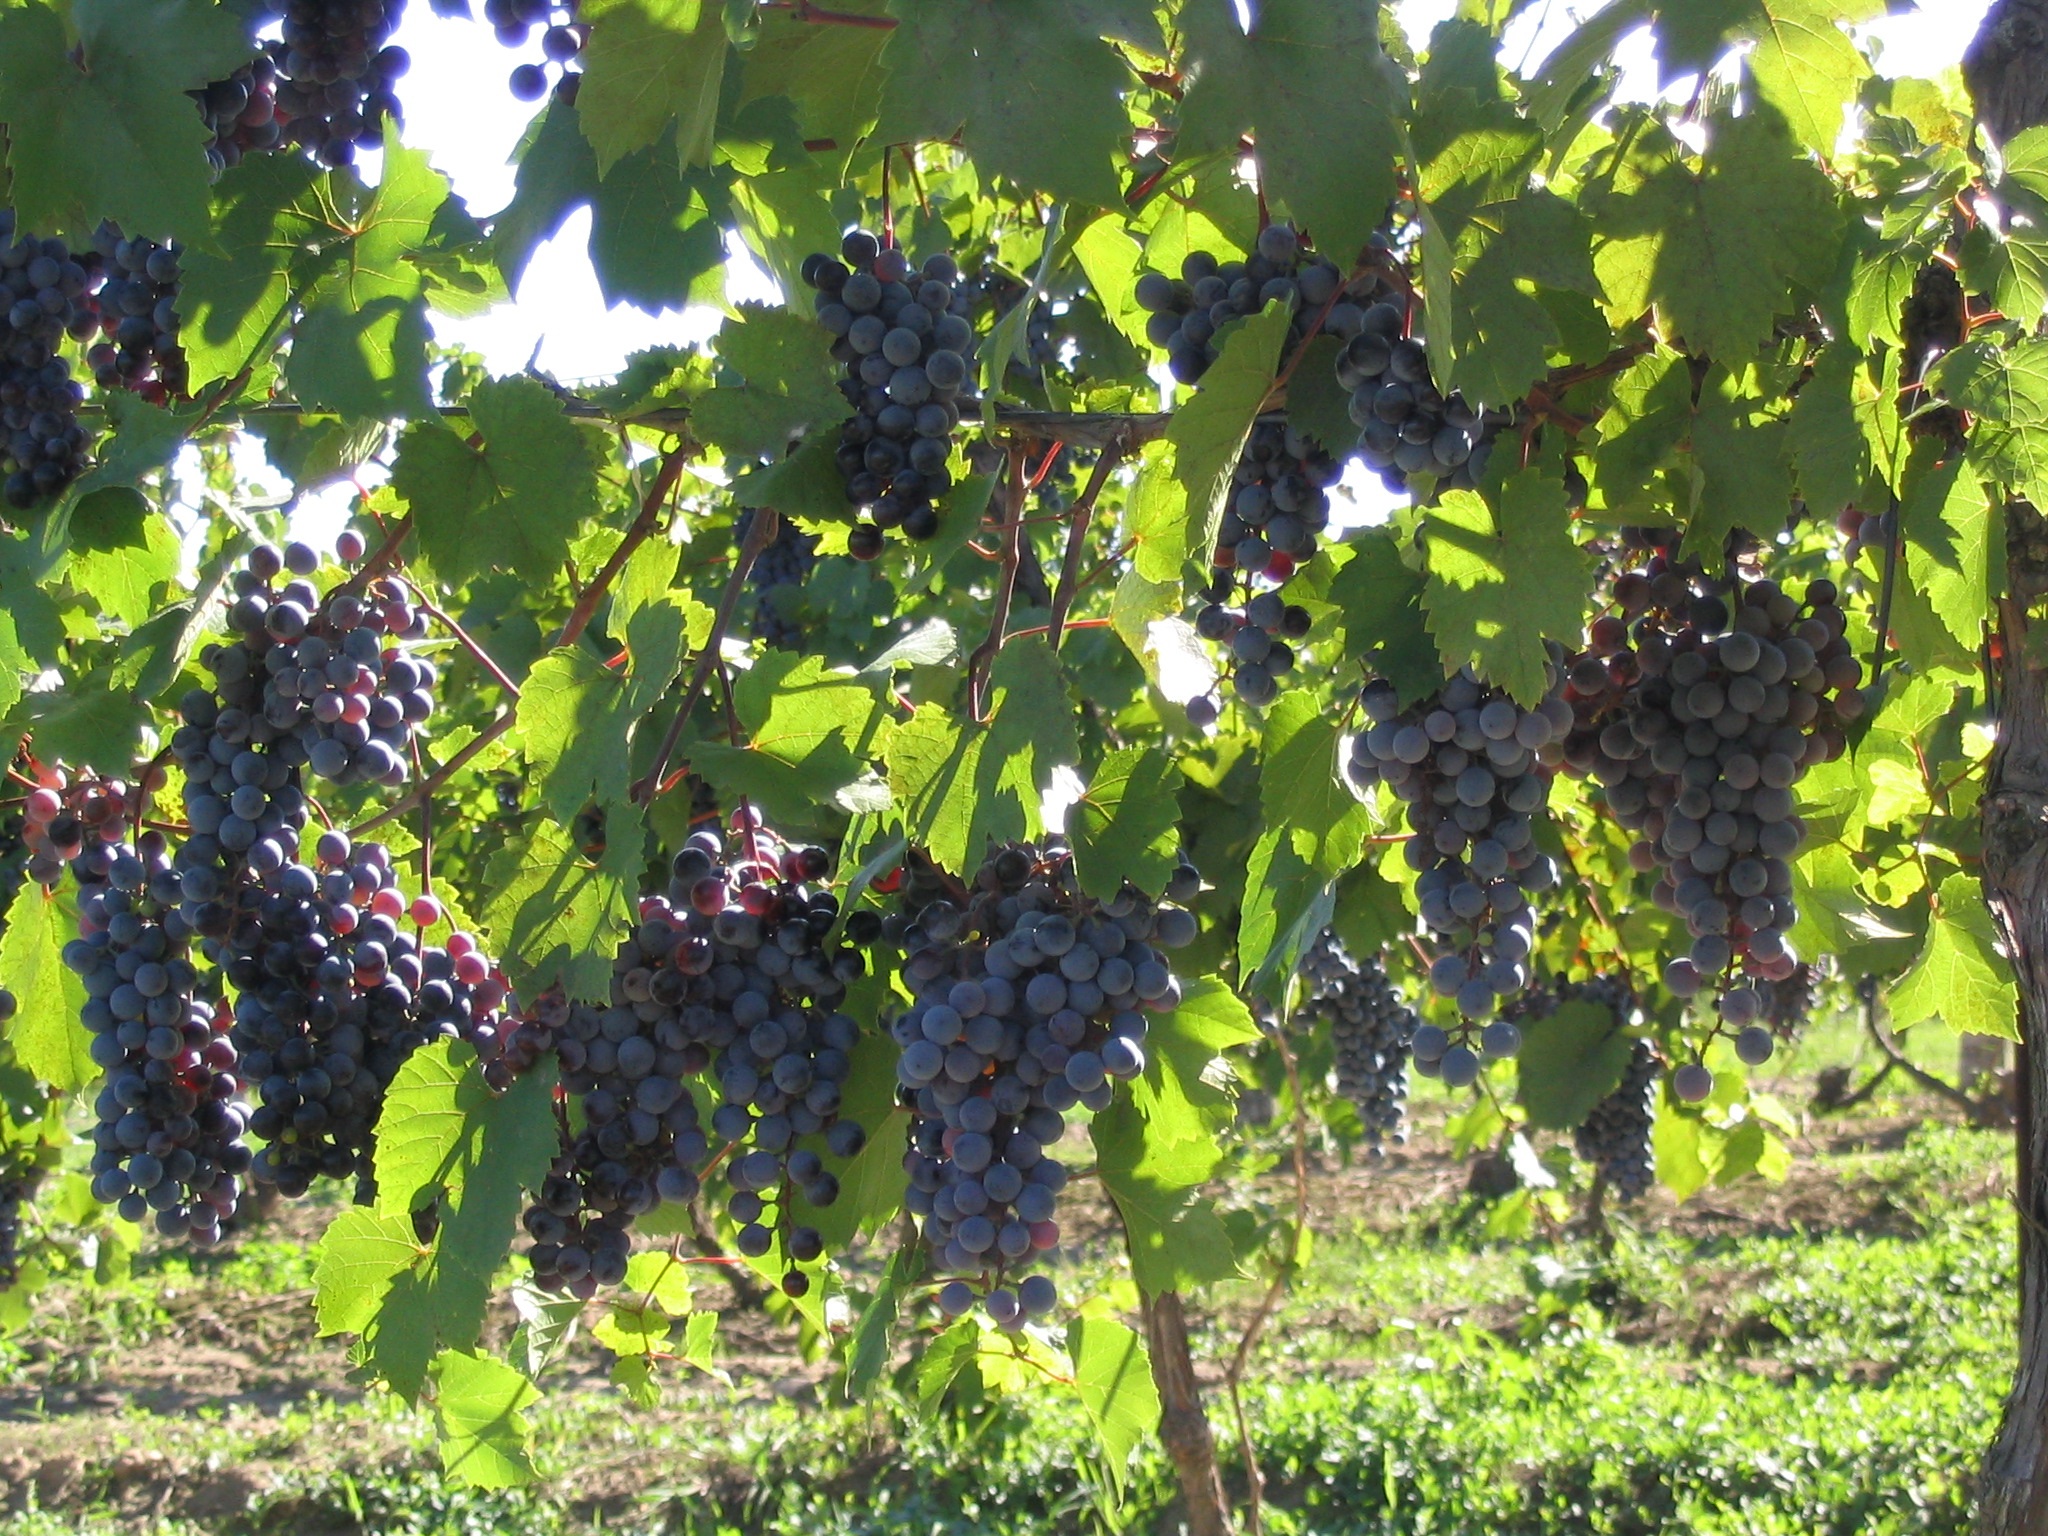
plant, grape, vine, vineyard, fruit, purple, ripe, food, red, produce, agriculture, canada, shrub, grapes, ontario, winery, flowering plant, vitis, land plant, grapevine family